Steatocystoma multiplex

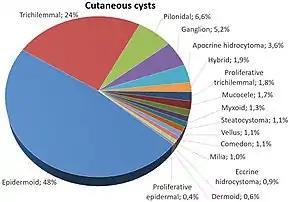
Relative incidence of cutaneous cysts. Steatocystoma is labeled at right.

It is associated with defects in Keratin 17. The condition is inherited in an autosomal dominant manner. This indicates that the defective gene responsible for a disorder is located on an autosome, and only one copy of the defective gene is sufficient to cause the disorder, when inherited from a parent who has the disorder.